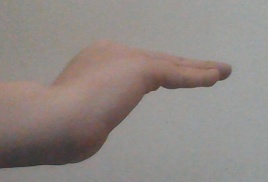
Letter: haa